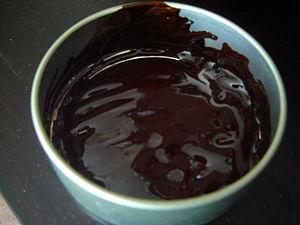
La laque est une résine issue de la sève, en général très toxique, de divers arbustes de la famille des Anacardiacées. Celle-ci forme en séchant un revêtement solide, résistant aux intempéries que l'on nomme également la laque.